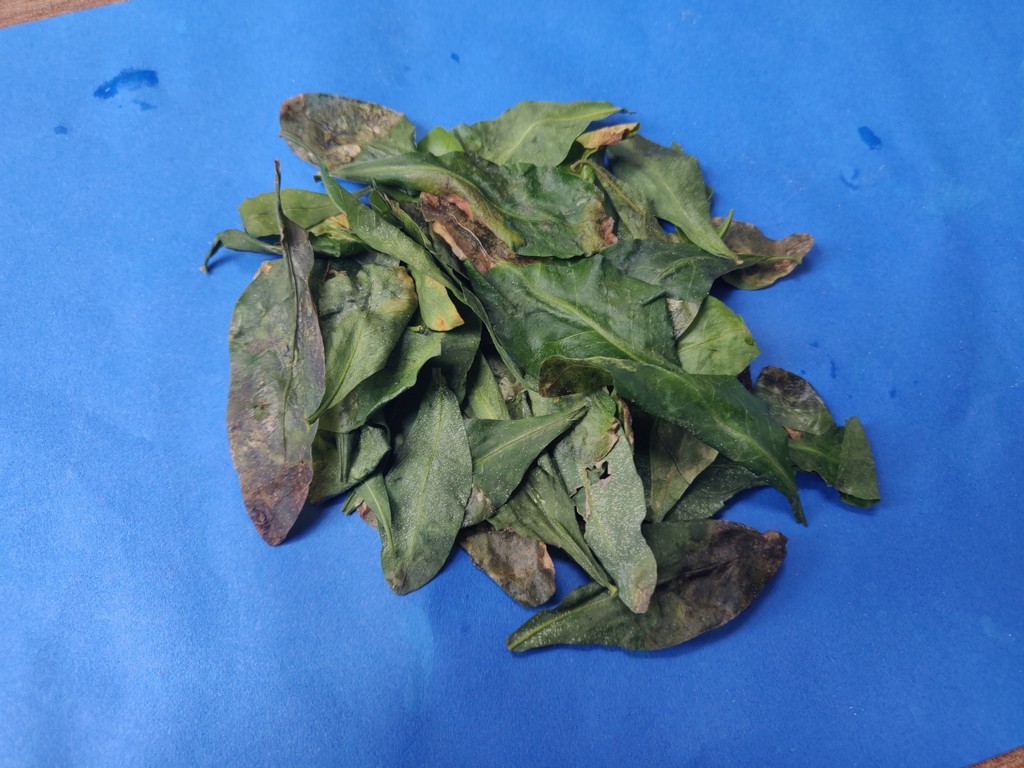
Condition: Unhealthy
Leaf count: multiple
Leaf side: unknown